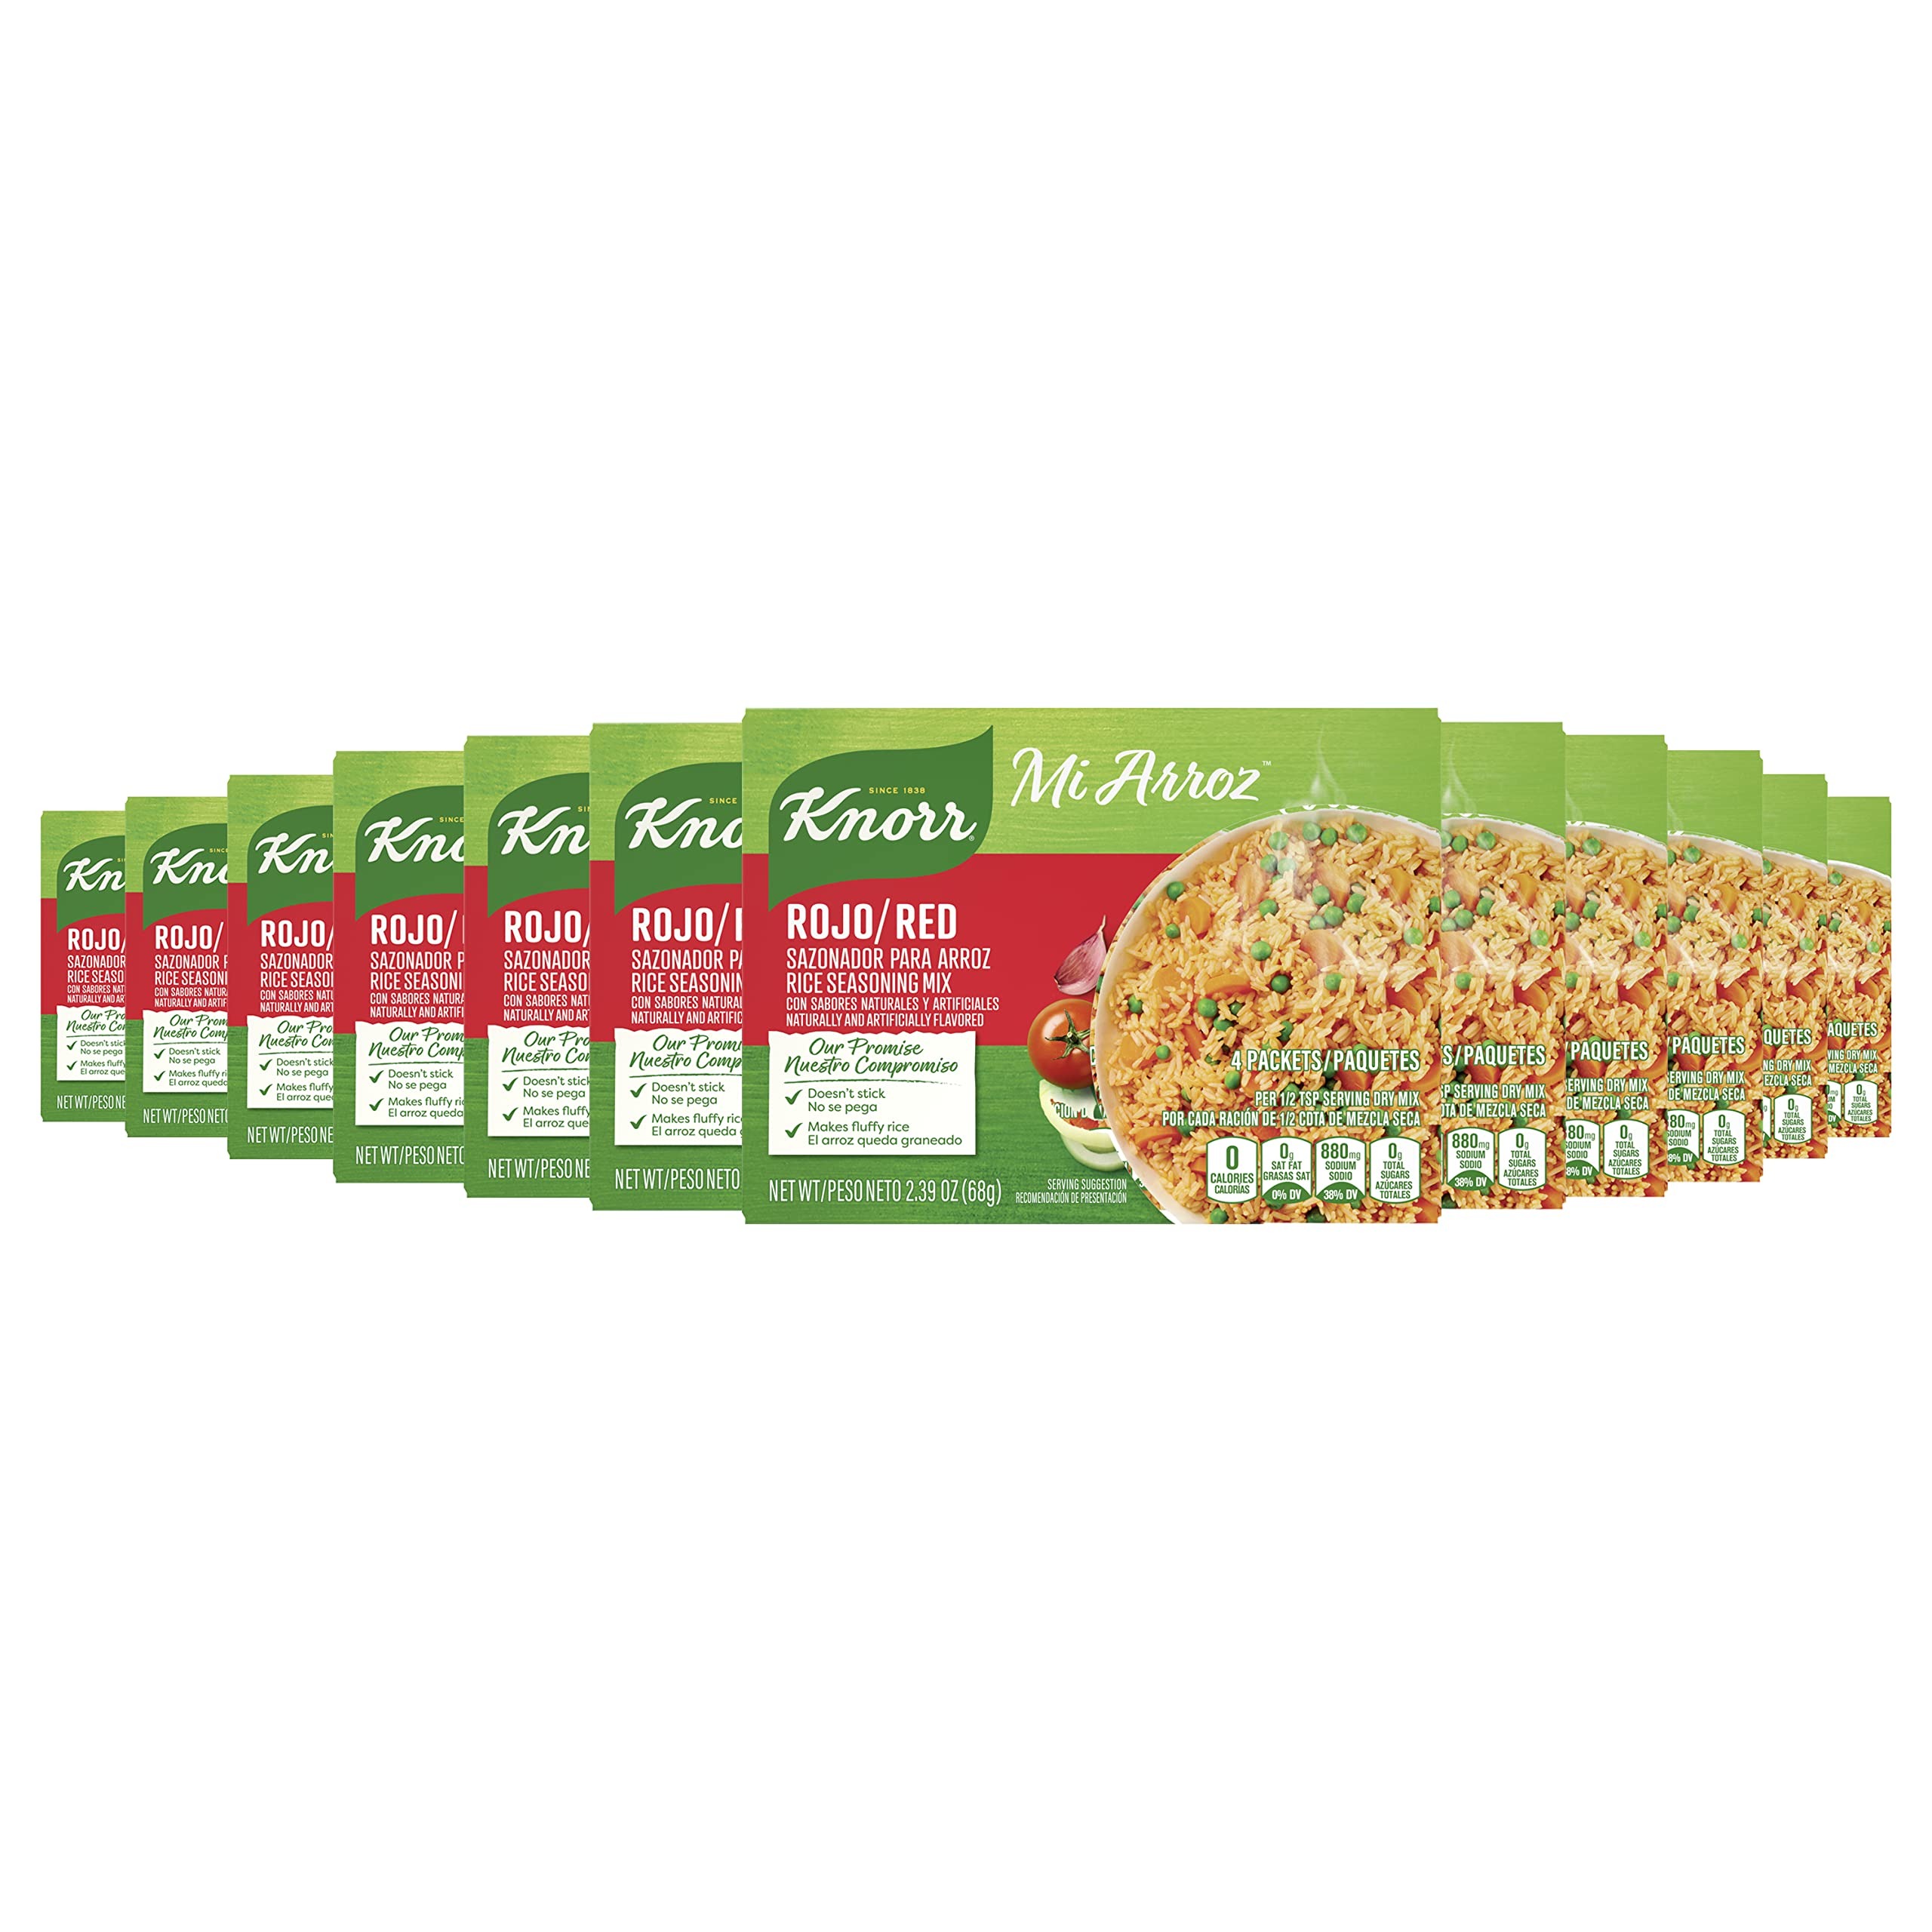
Item Name: Knorr Mi Arroz Rice Seasoning Mix Add Authentic Flavor To Any Dish Rojo/Red Delicious Homemade Flavor in Our Seasonings 2.39 oz 4 Count, Pack of 12
Bullet Point 1: Knorr Mi Arroz Red Rice Seasoning Mix helps you season and prepare the perfect rice
Bullet Point 2: This red rice seasoning mix adds that authentic Knorr flavor. All of our seasonings are made with high quality ingredients
Bullet Point 3: Knorr Mi Arroz Red Rice Seasoning Mix doesn't stick, so you can make great rice every time
Bullet Point 4: Our promise: Knorr Mi Arroz Red Rice Seasoning Mix makes fluffy rice
Bullet Point 5: With this convenient red rice seasoning mix there's no need to add garlic, tomato, onion or salt
Bullet Point 6: There are 4 packets per Knorr Mi Arroz Red Rice Seasoning Mix container
Value: 28.68
Unit: Ounce

Price: 8.59